Riens du tout

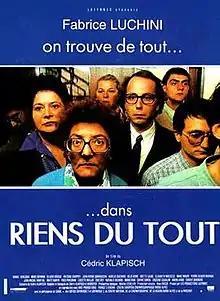
Film poster

Riens du tout (English: "Little Nothings") is a 1992 French film directed by Cédric Klapisch and written by him with Jackie Berroyer. Featuring Fabrice Luchini and an ensemble cast, in many often humorous cameos it explores the effects on the staff of a revival plan for a failing department store in Paris.